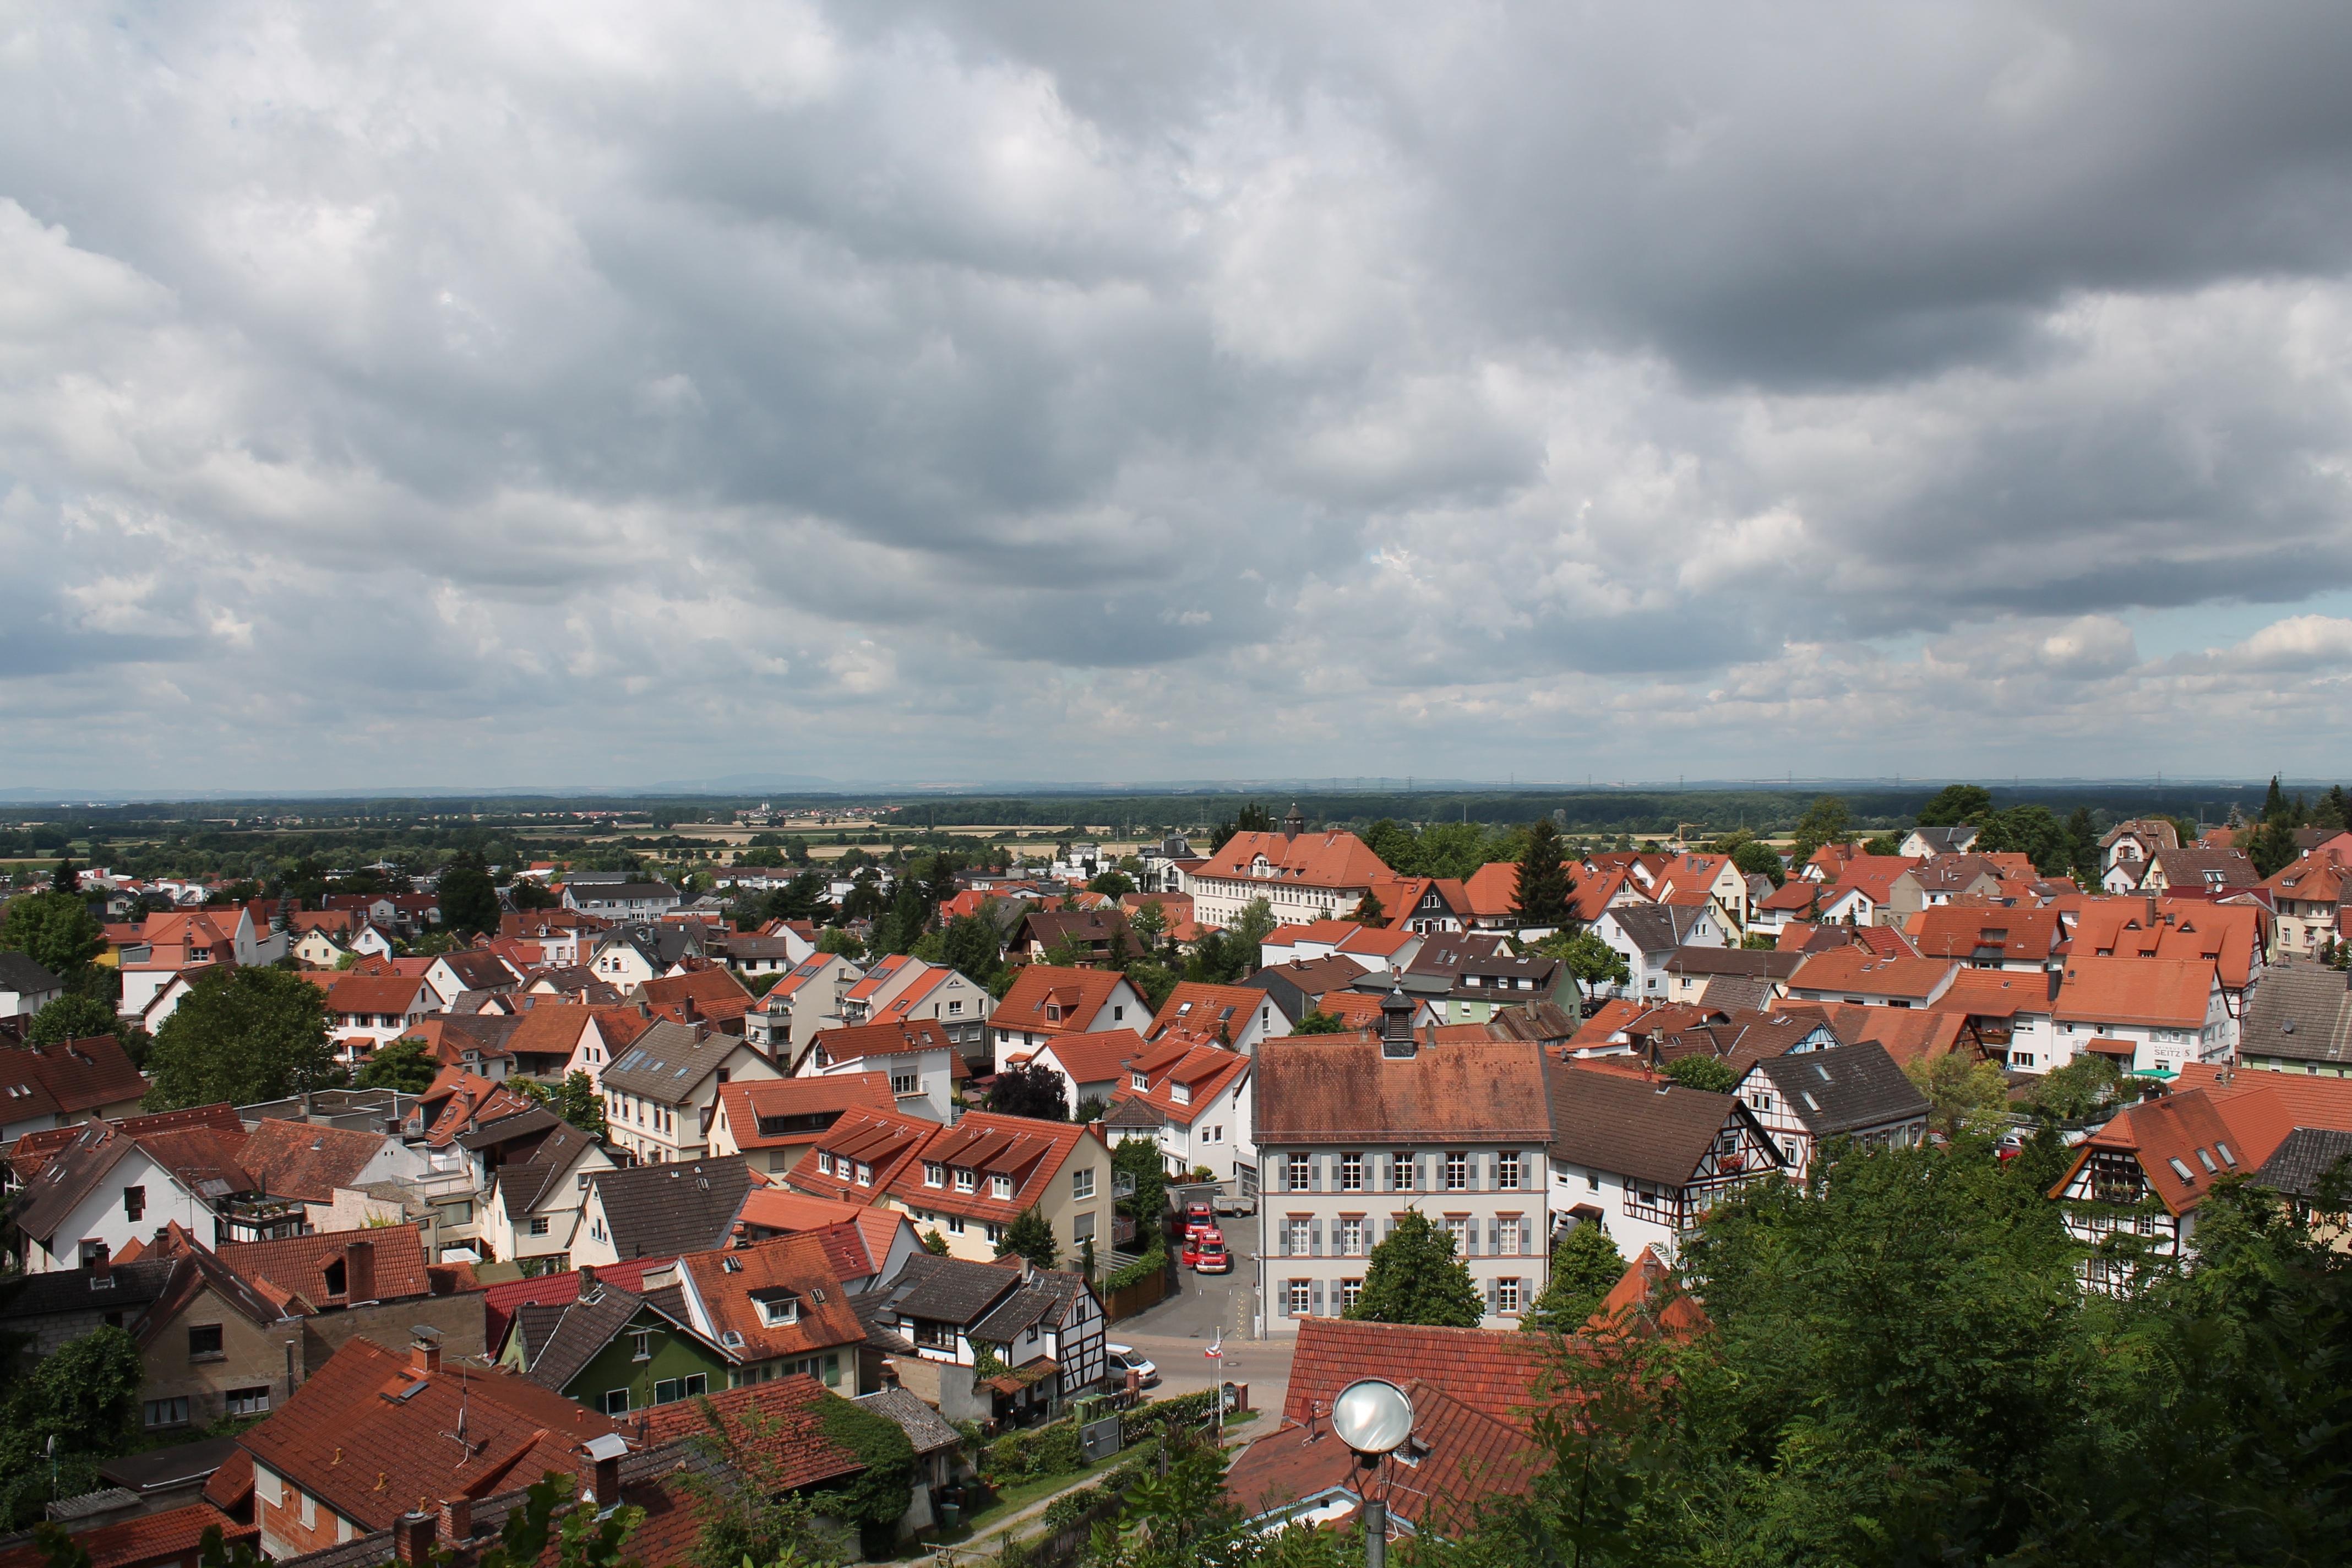
sea, coast, horizon, cloud, sky, skyline, town, view, city, cityscape, panorama, village, suburb, cloudscape, germany, hessen, neighbourhood, aerial photography, residential area, bensheim auerbach, human settlement, atmosphere of earth